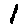
Label: 1